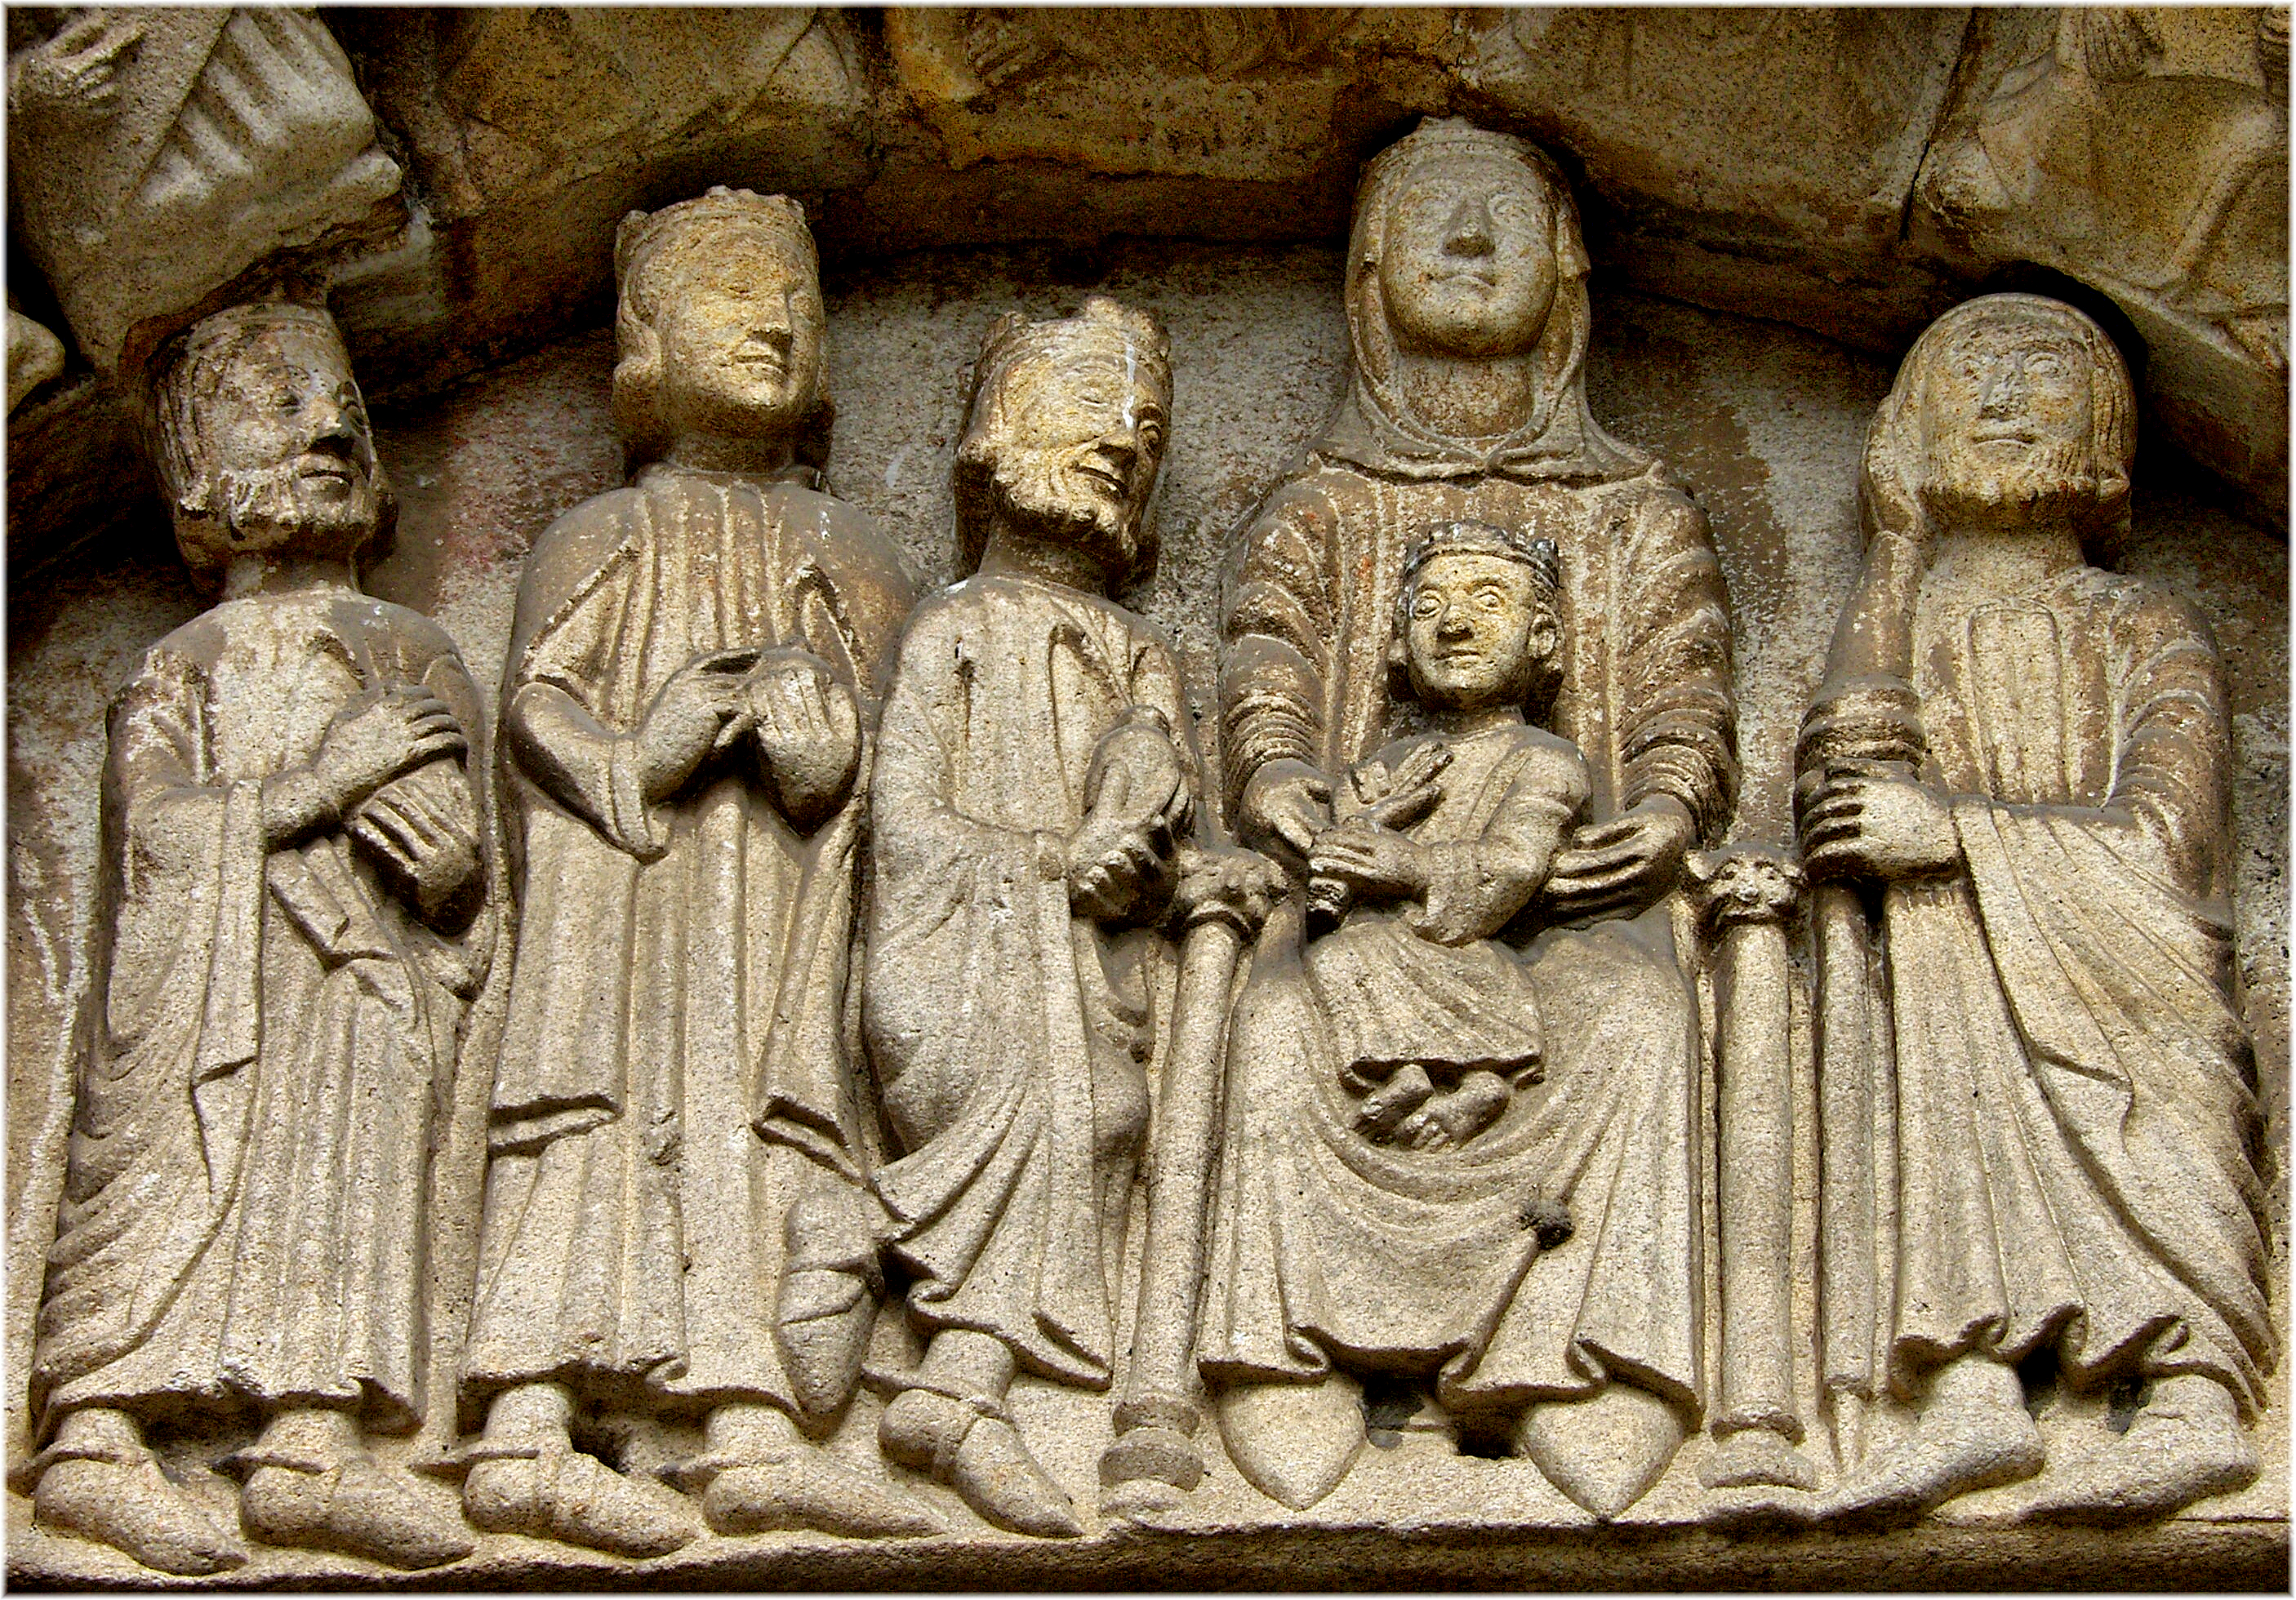
monument, statue, religion, sculpture, art, temple, history, carving, relief, middle ages, mythology, stele, archaeological site, stone carving, ancient history